Aliens (Dark Horse Comics line)

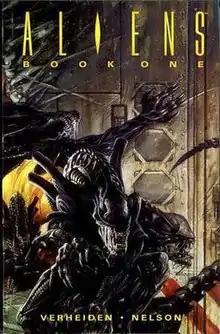
Cover of "Aliens Book One: Outbreak"

Aliens is a line of several comic books set in the fictional universe of the "Alien" films published by Dark Horse Comics from 1988 forward. The stories often feature the company Weyland-Yutani and the United States Colonial Marines. Originally intended as a sequel to James Cameron's 1986 film "Aliens", the first mini-series features the characters of Rebecca "Newt" Jorden and Corporal Dwayne Hicks. Later series also included the further adventures of Ellen Ripley, with other stories being unique to the "Alien" universe and are often used to explore other aspects of the species, such as their sociology and biology, and also tying into Dark Horse Comics' "Predator" and "Aliens vs. Predator" lines. The novels by Titan Books also crossed over with the comics leading to some shared continuity.